Kenny Golladay

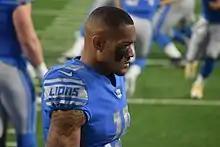
Golladay with the Lions in 2018

With new head coach Matt Patricia, Golladay started his second professional season off strong with seven receptions for 114 yards in a losing effort to the New York Jets in the season opener on "Monday Night Football". After the loss to the Jets, he scored a receiving touchdown in three of the following four games. In Week 11, against the Carolina Panthers, he had eight receptions for 113 yards and a touchdown in the 20–19 victory. In Week 15, against the Buffalo Bills, he had seven receptions for 146 yards in the 14–13 loss. He finished the season as the Lions' leading receiver with 70 receptions for 1,063 yards and five touchdowns.